2017–18 Bundesliga

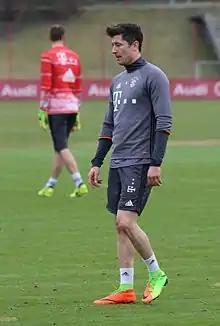
Robert Lewandowski was the top scorer for the third time, with 29 goals

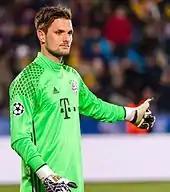
Four goalkeepers kept 12 clean sheets, among them Sven Ulreich, who played in the fewest matches (29)

Sébastien Haller won the award for his goal for Eintracht Frankfurt.